Consumer electronics

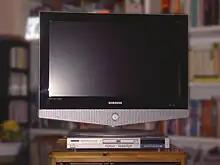
A modern flat panel, HDTV television set

Consumer electronics products such as the digital distribution of video games have become increasingly based on the internet and digital technologies. The consumer electronics industry has primarily merged with the software industry in what is increasingly referred to as the consumerization of information technology.